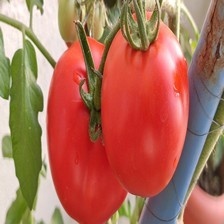
Label: tomato